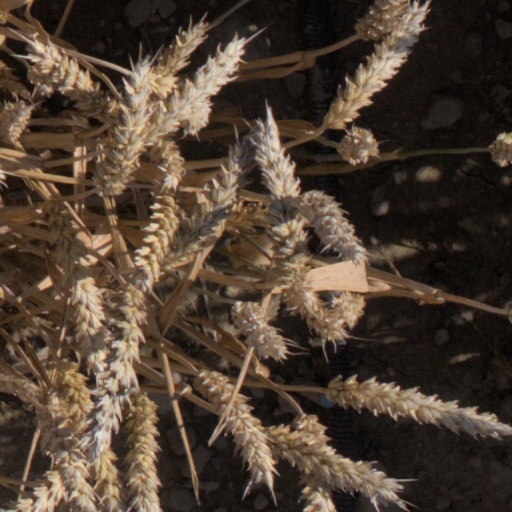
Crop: wheat